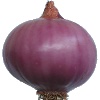
Label: Onion Red Peeled 1